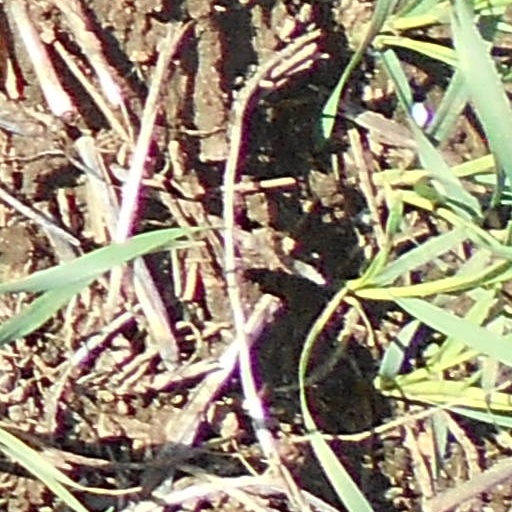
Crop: wheat